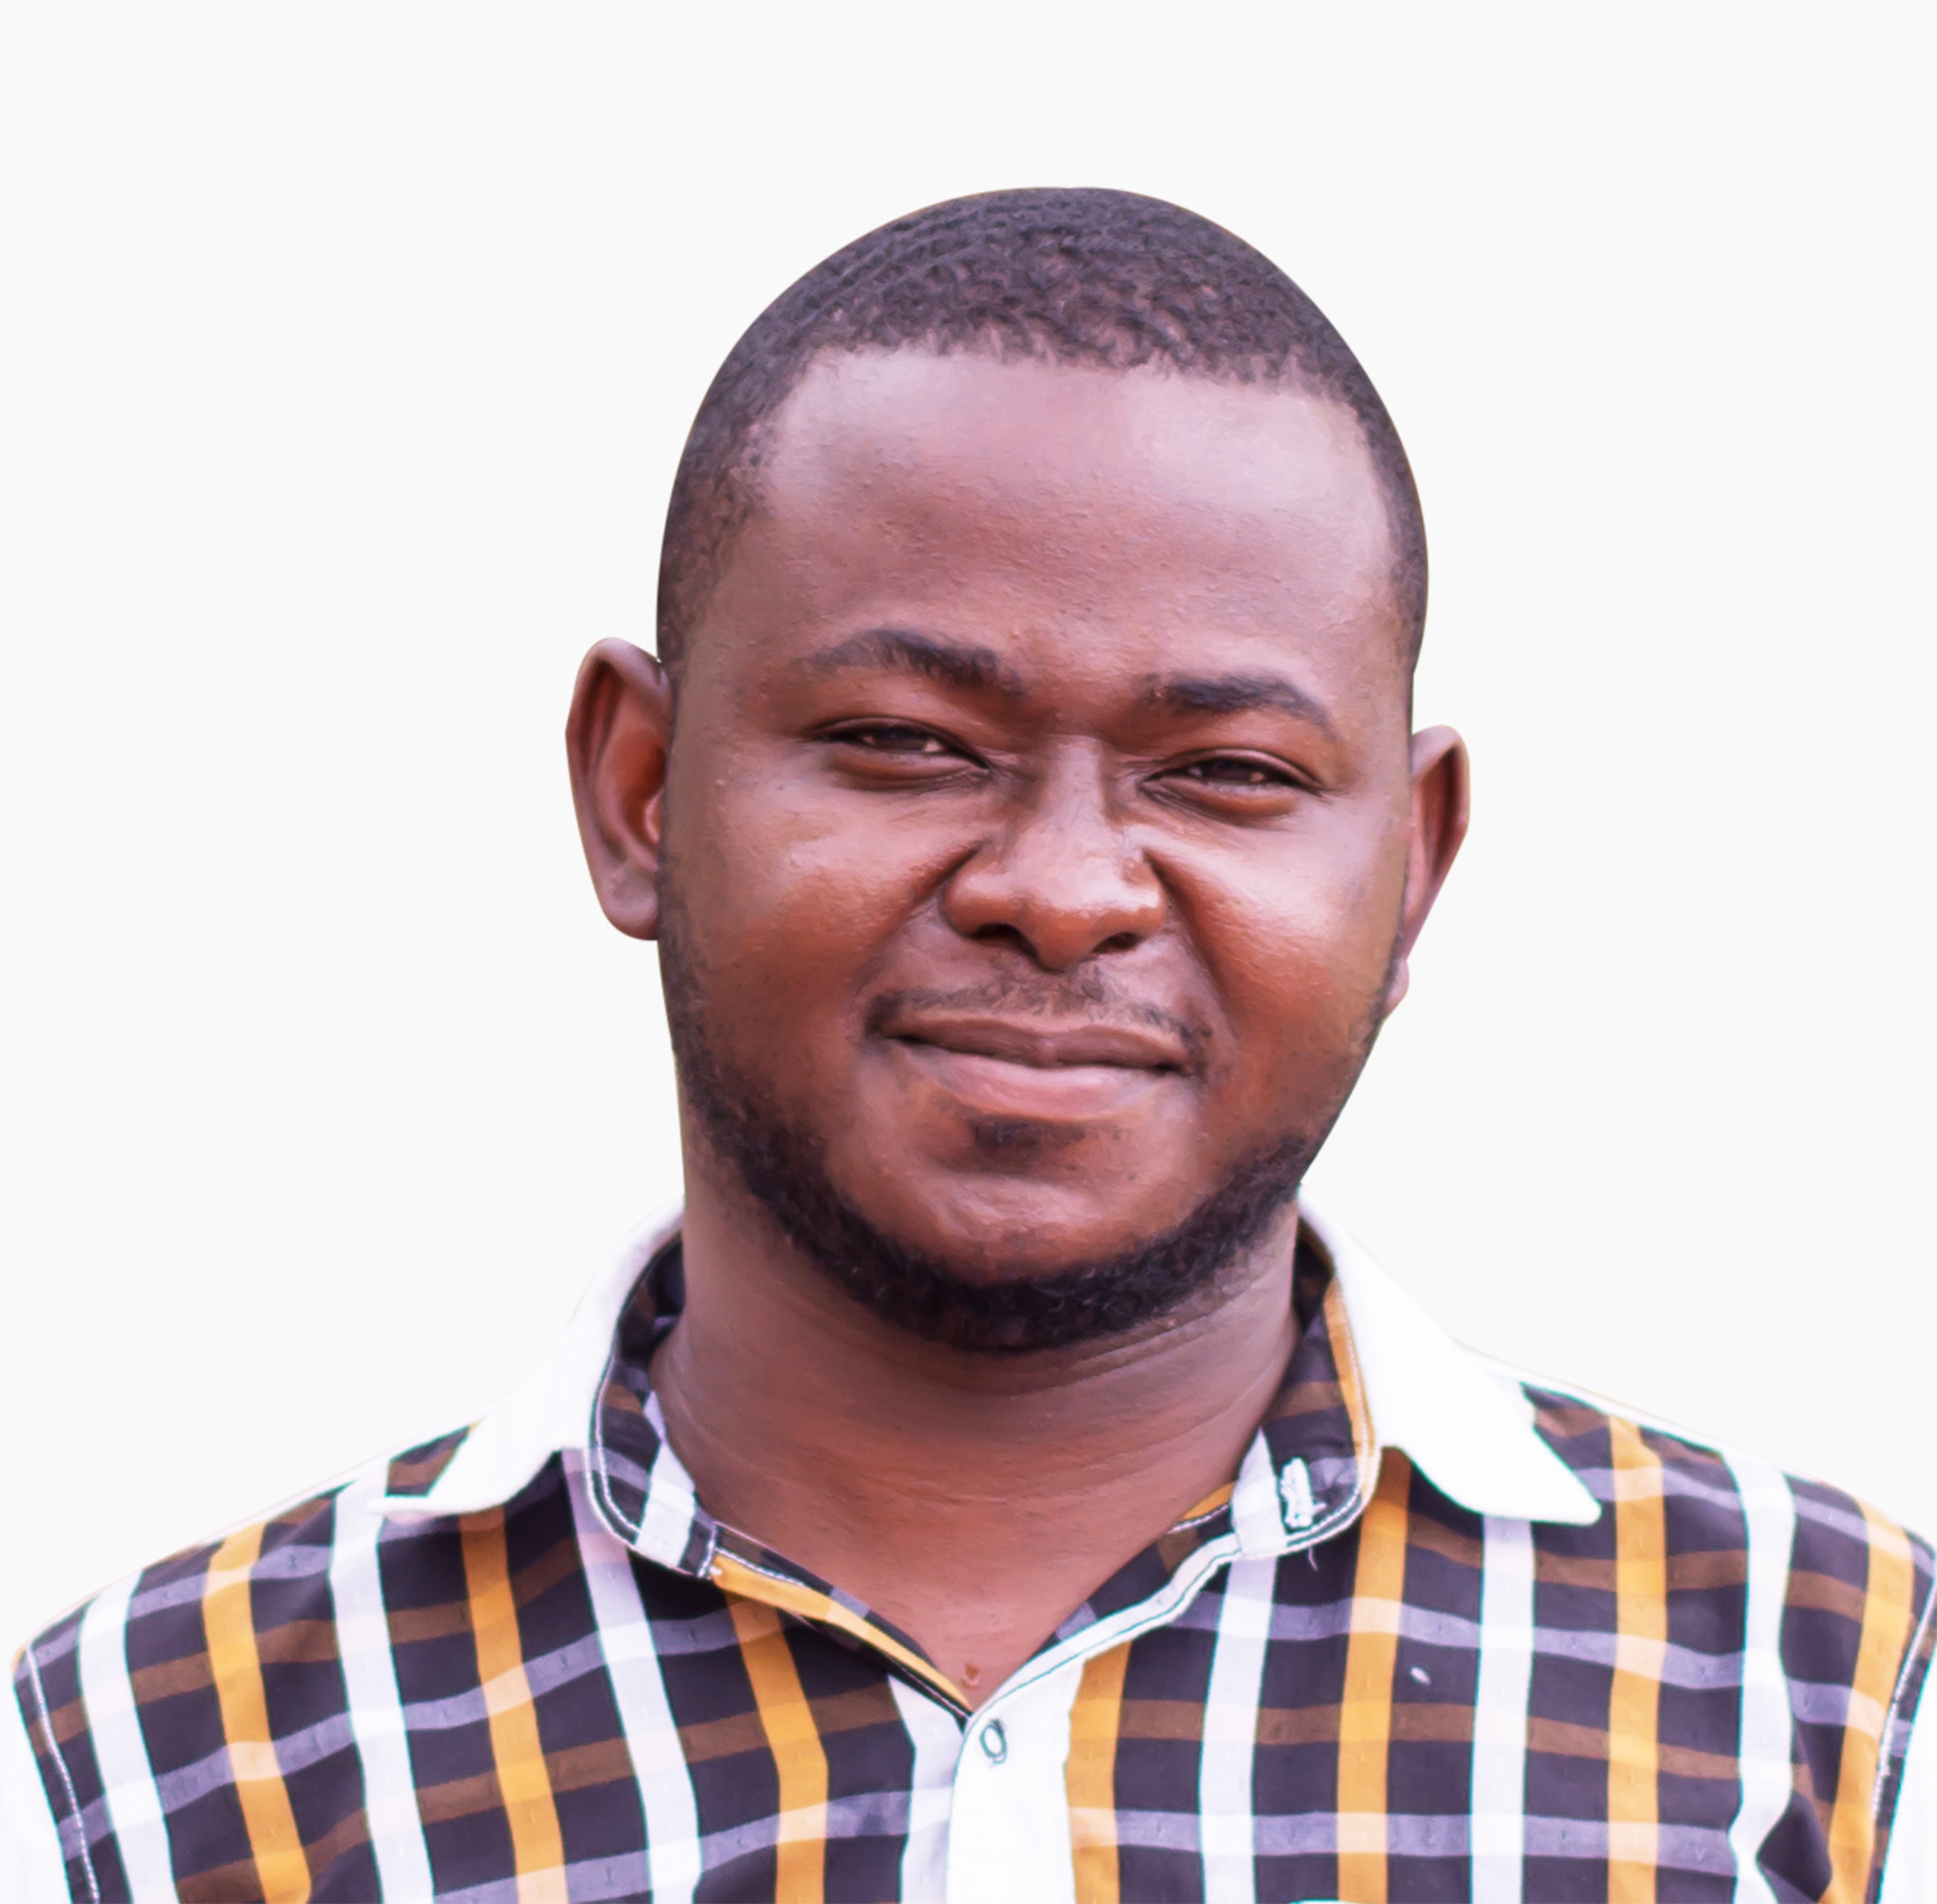
passport, picture, profile, man, forehead, chin, facial hair, elder, moustache